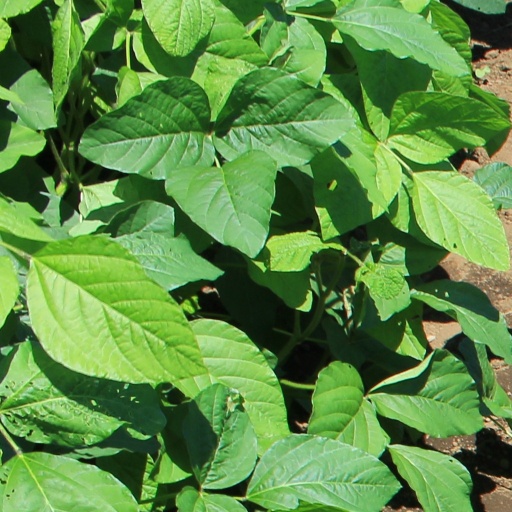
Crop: soybean